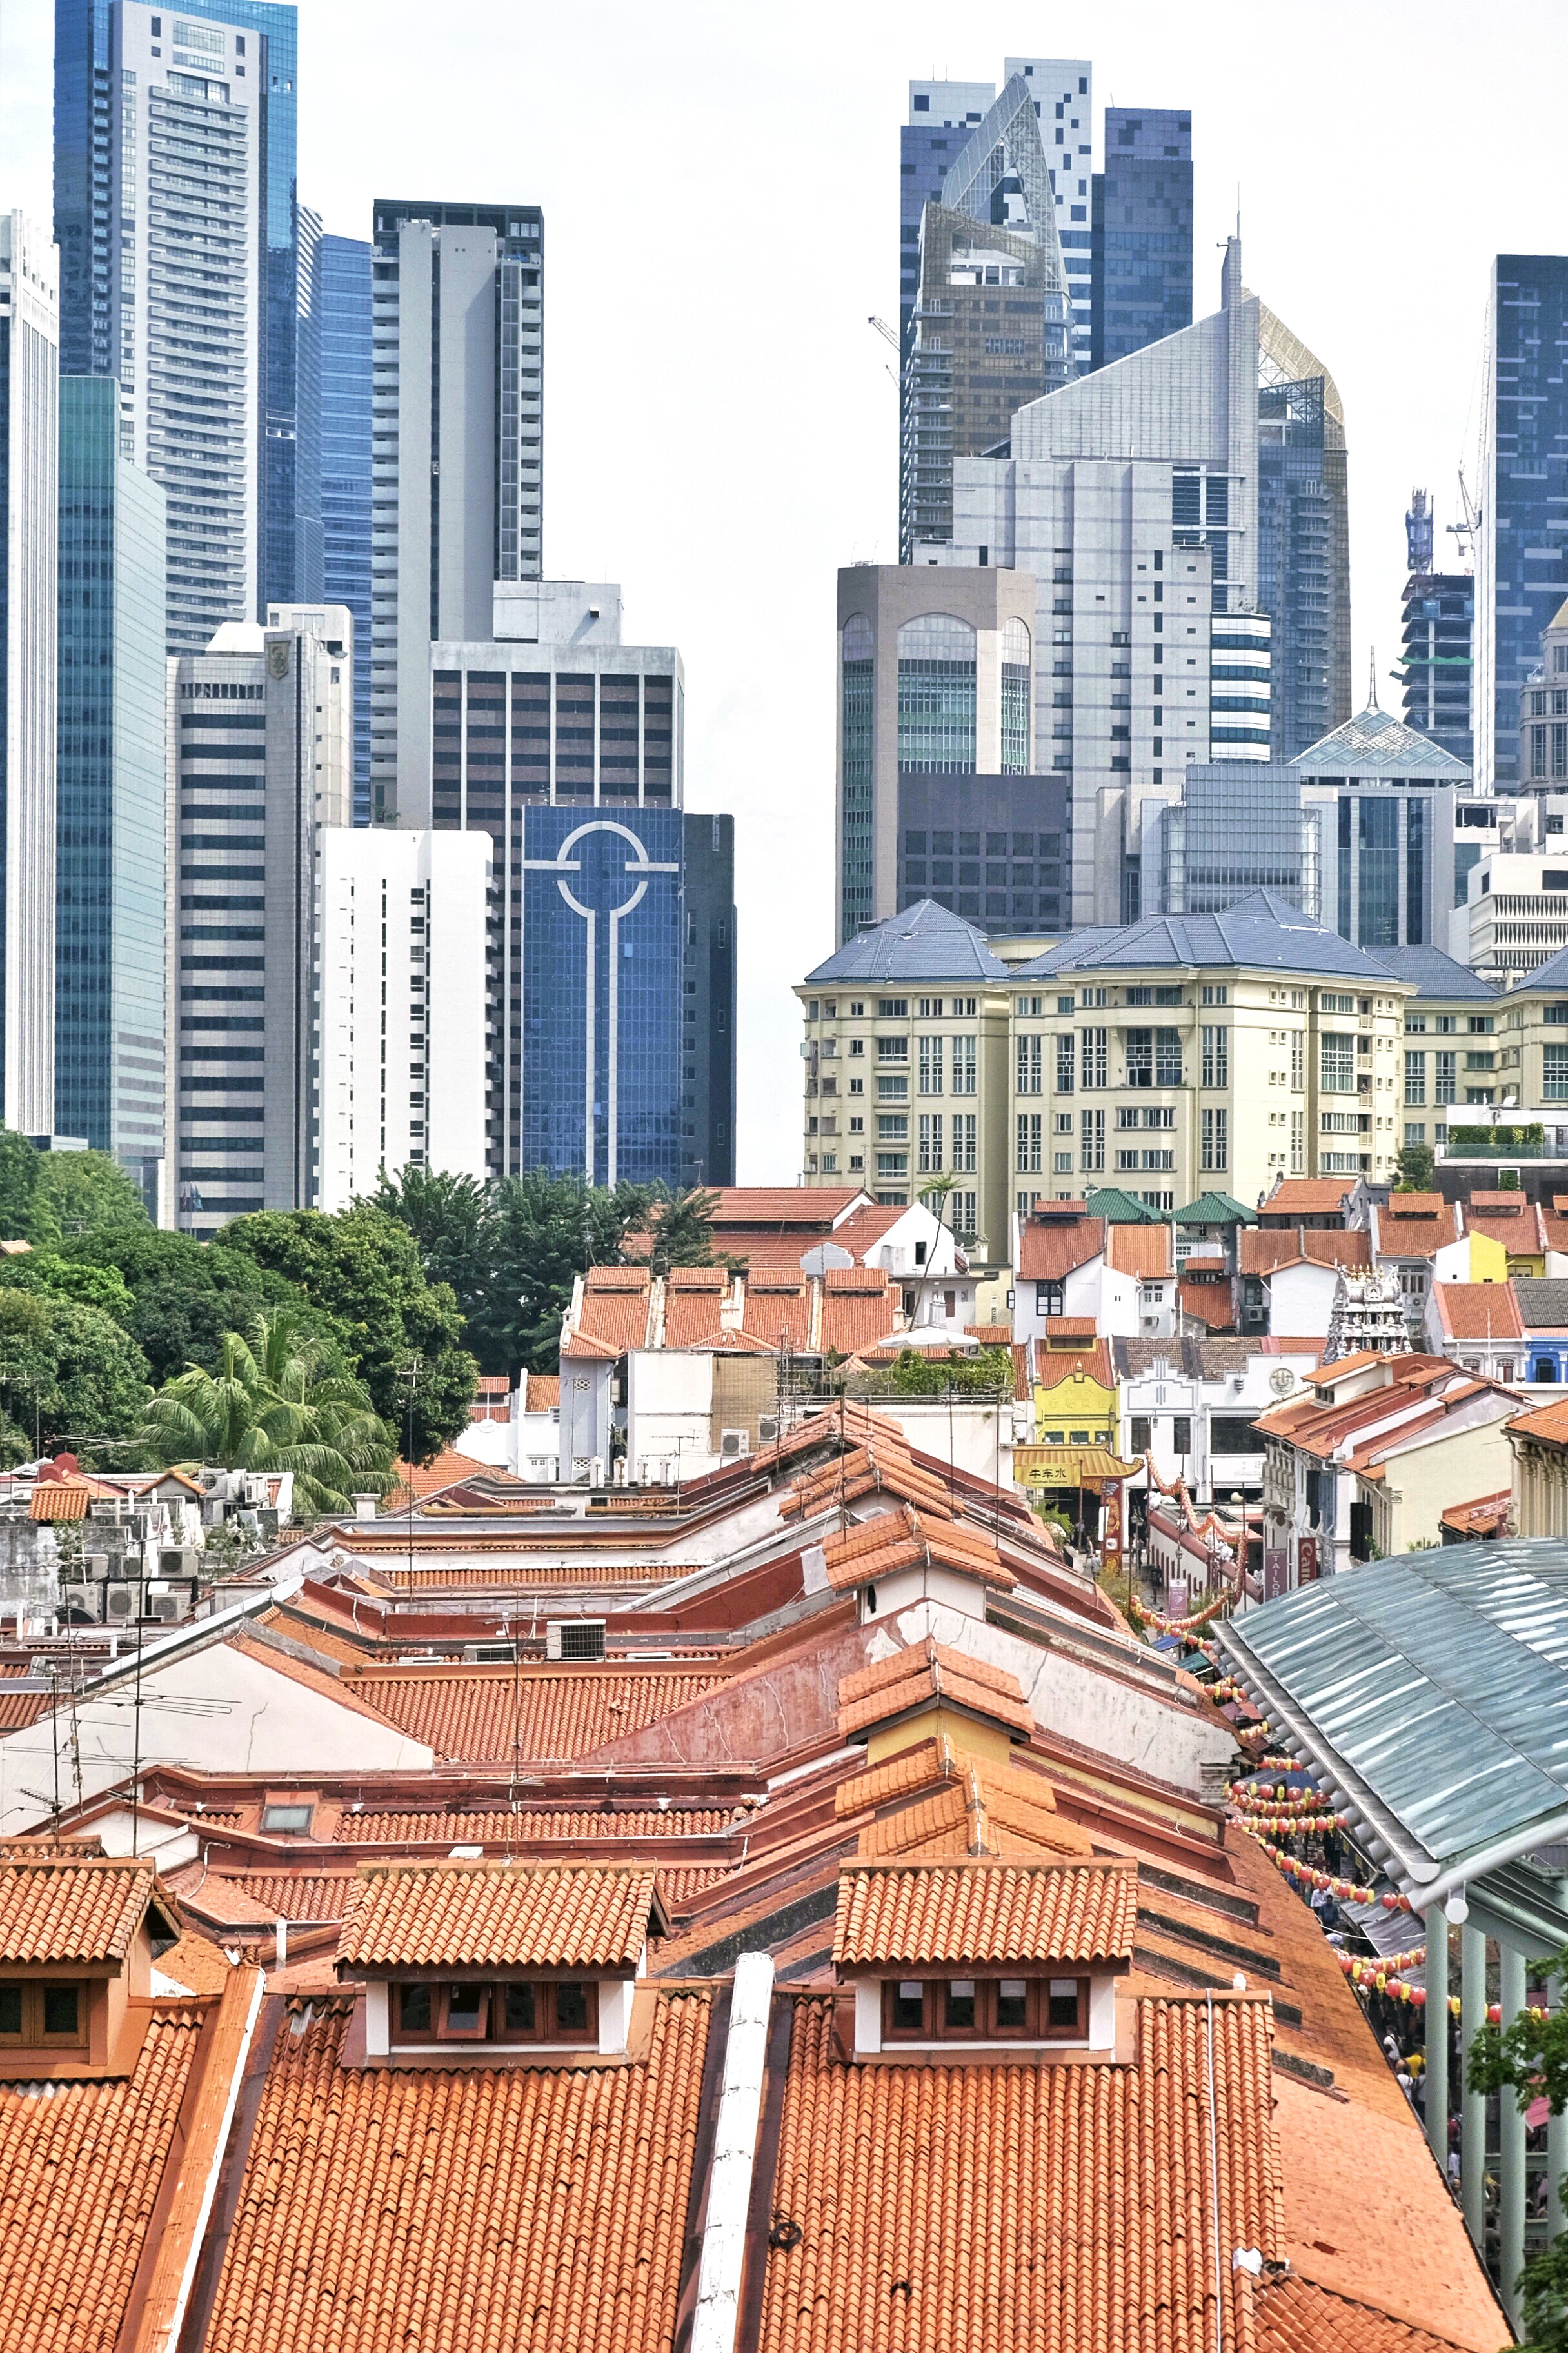
architecture, skyline, city, skyscraper, cityscape, downtown, suburb, tower, landmark, facade, tower block, metropolis, condominium, neighbourhood, urban area, residential area, human settlement, metropolitan area